Stuff White People Like

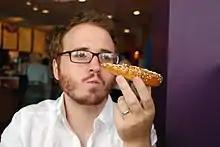
Author Christian Lander eating an everything bagel in Mar Vista, Los Angeles, California in 2008.

Stuff White People Like (sometimes known by the initialism SWPL) was a blog that took a satirical aim at the interests of North American "left-leaning, city-dwelling, white people". The blog was created in January 2008 by a white Canadian, Christian Lander, a Los Angeles copywriter who grew up in Toronto and graduated from McGill University in Montreal. Lander co-authored the site with his Filipino Canadian friend Myles Valentin, after Valentin teased Lander for watching the HBO television series "The Wire". Lander's blog became popular very quickly, registering over 300,000 daily hits and over 40 million total hits by the end of September 2008. It has not been updated since 2010.